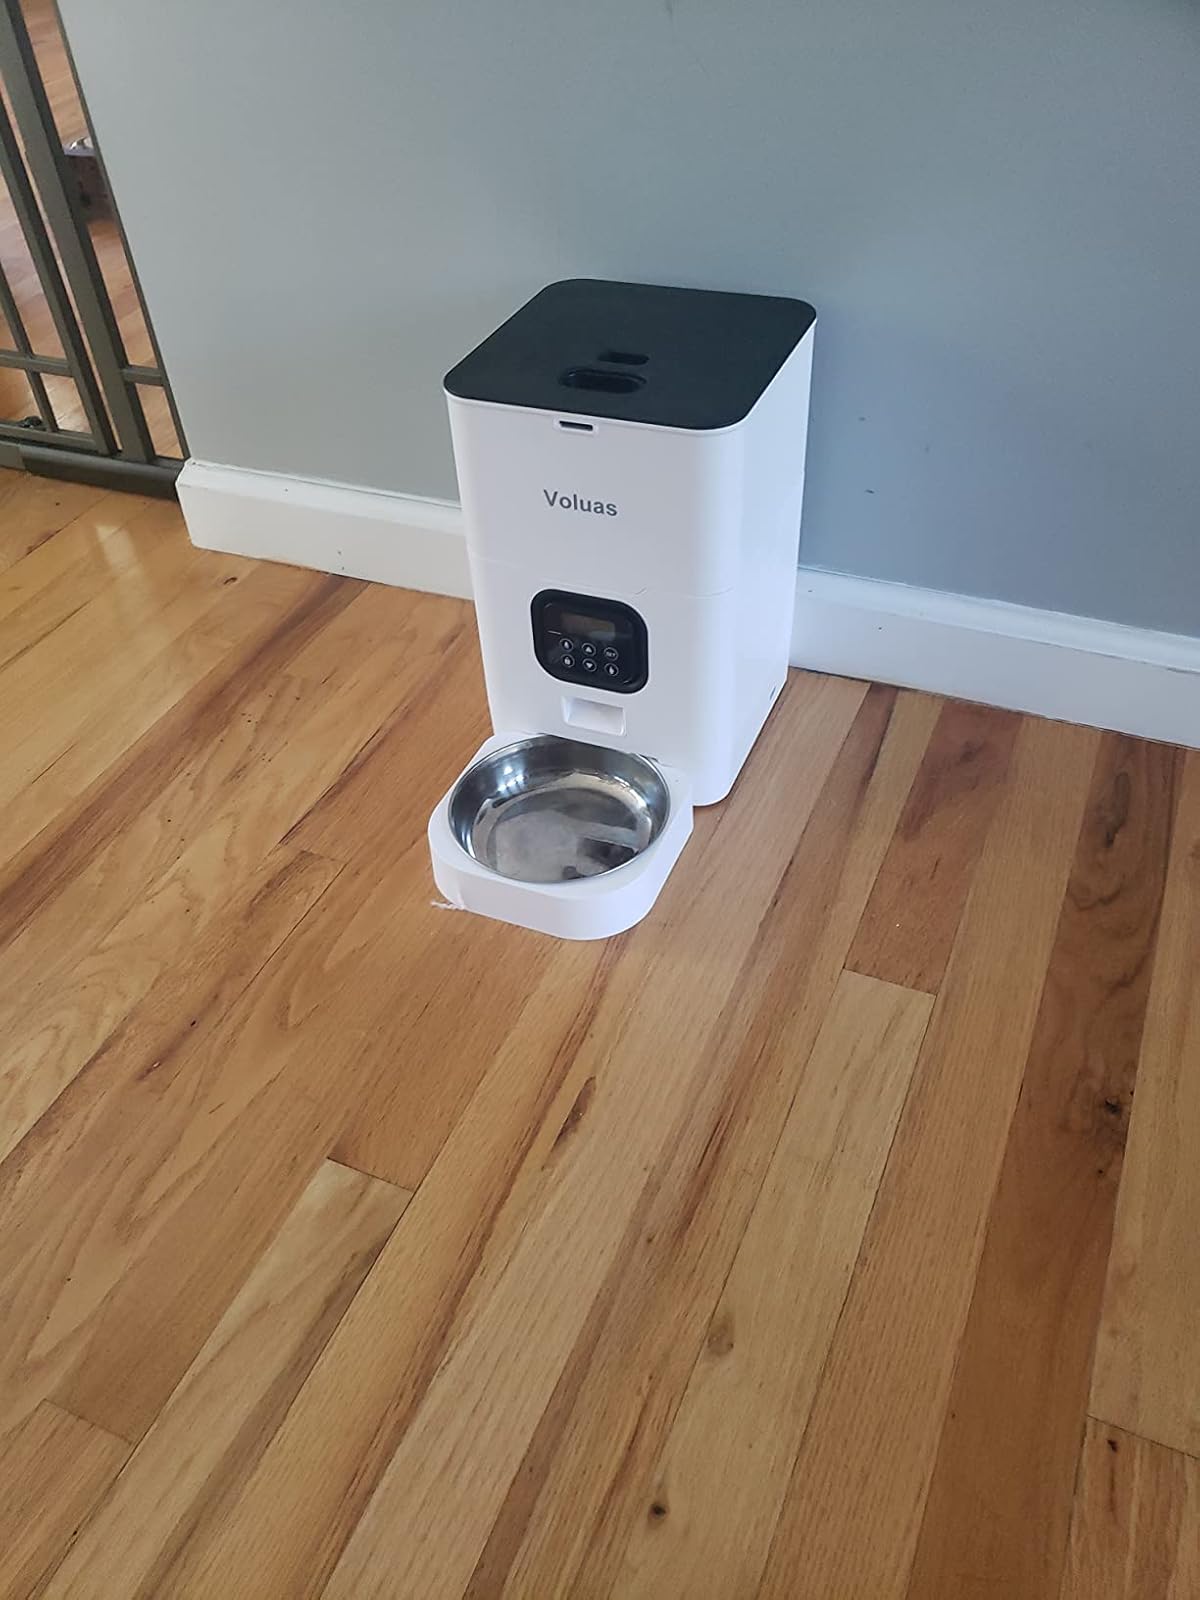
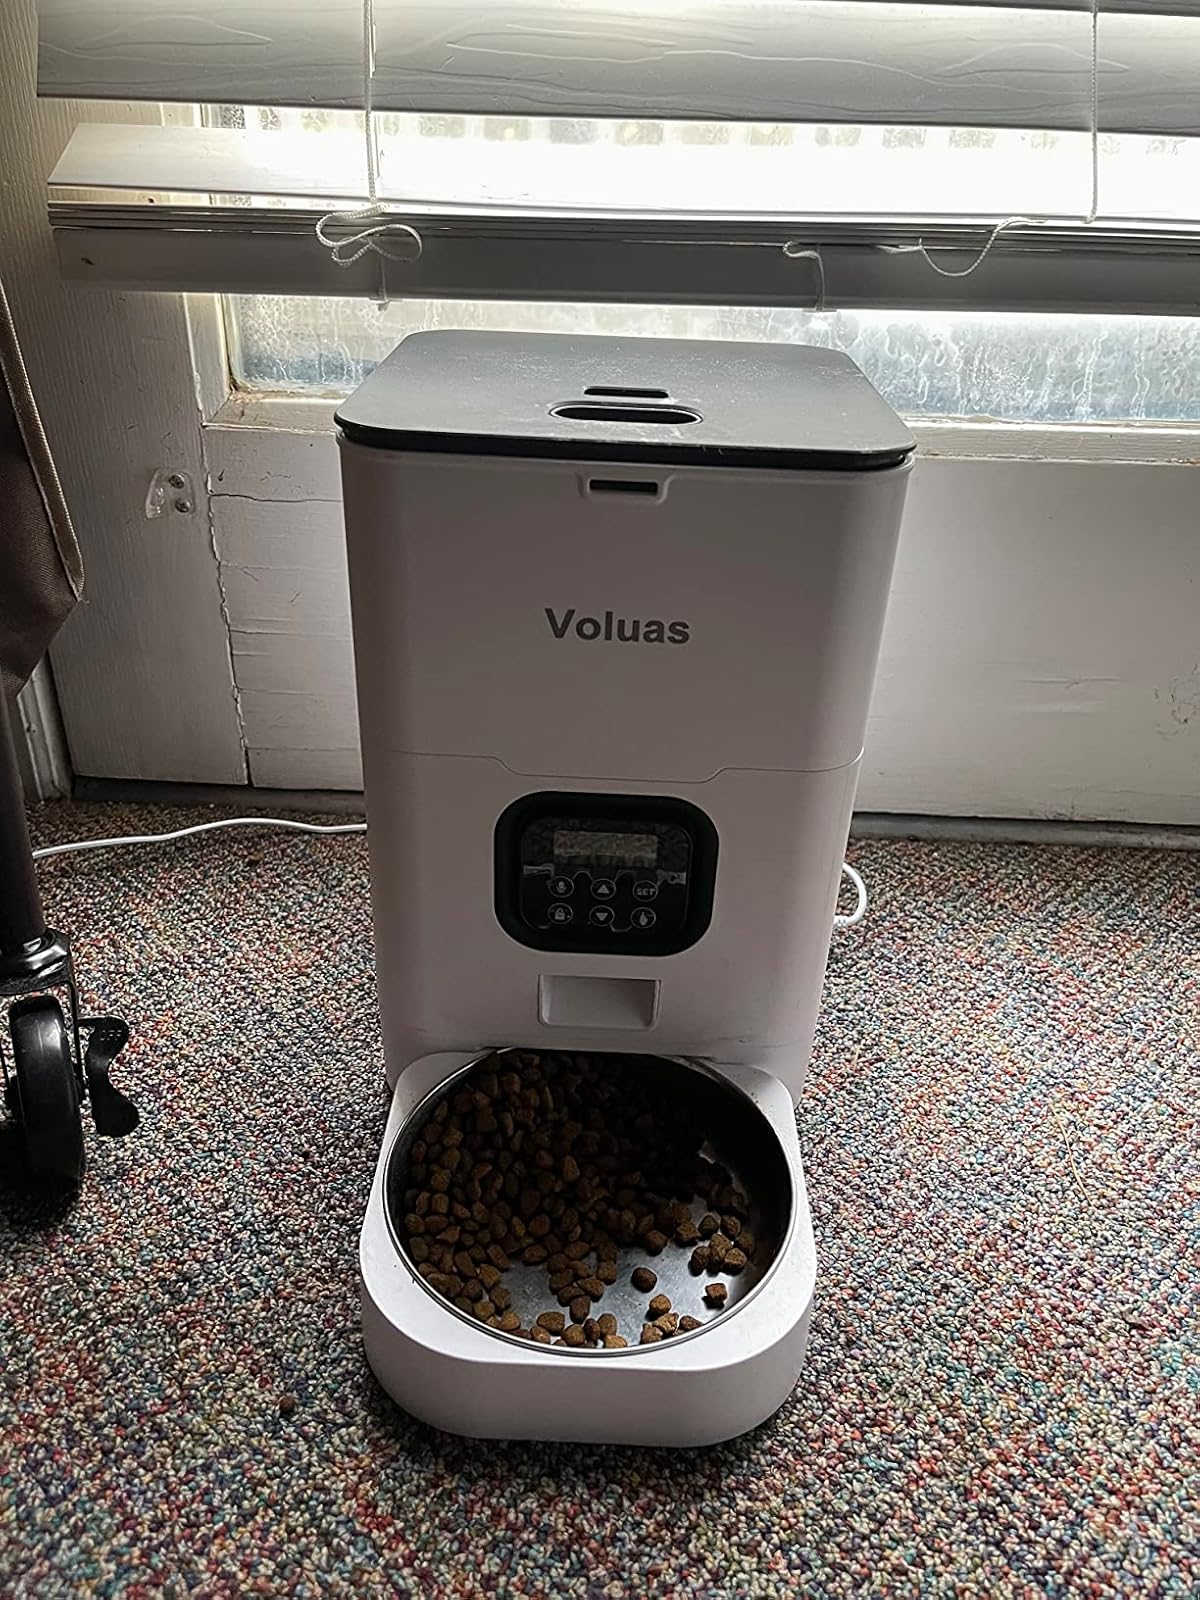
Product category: items_feeder
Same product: yes